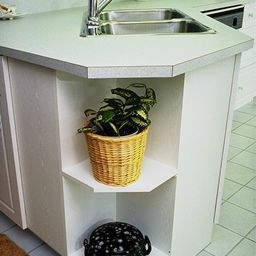
Room type: kitchen